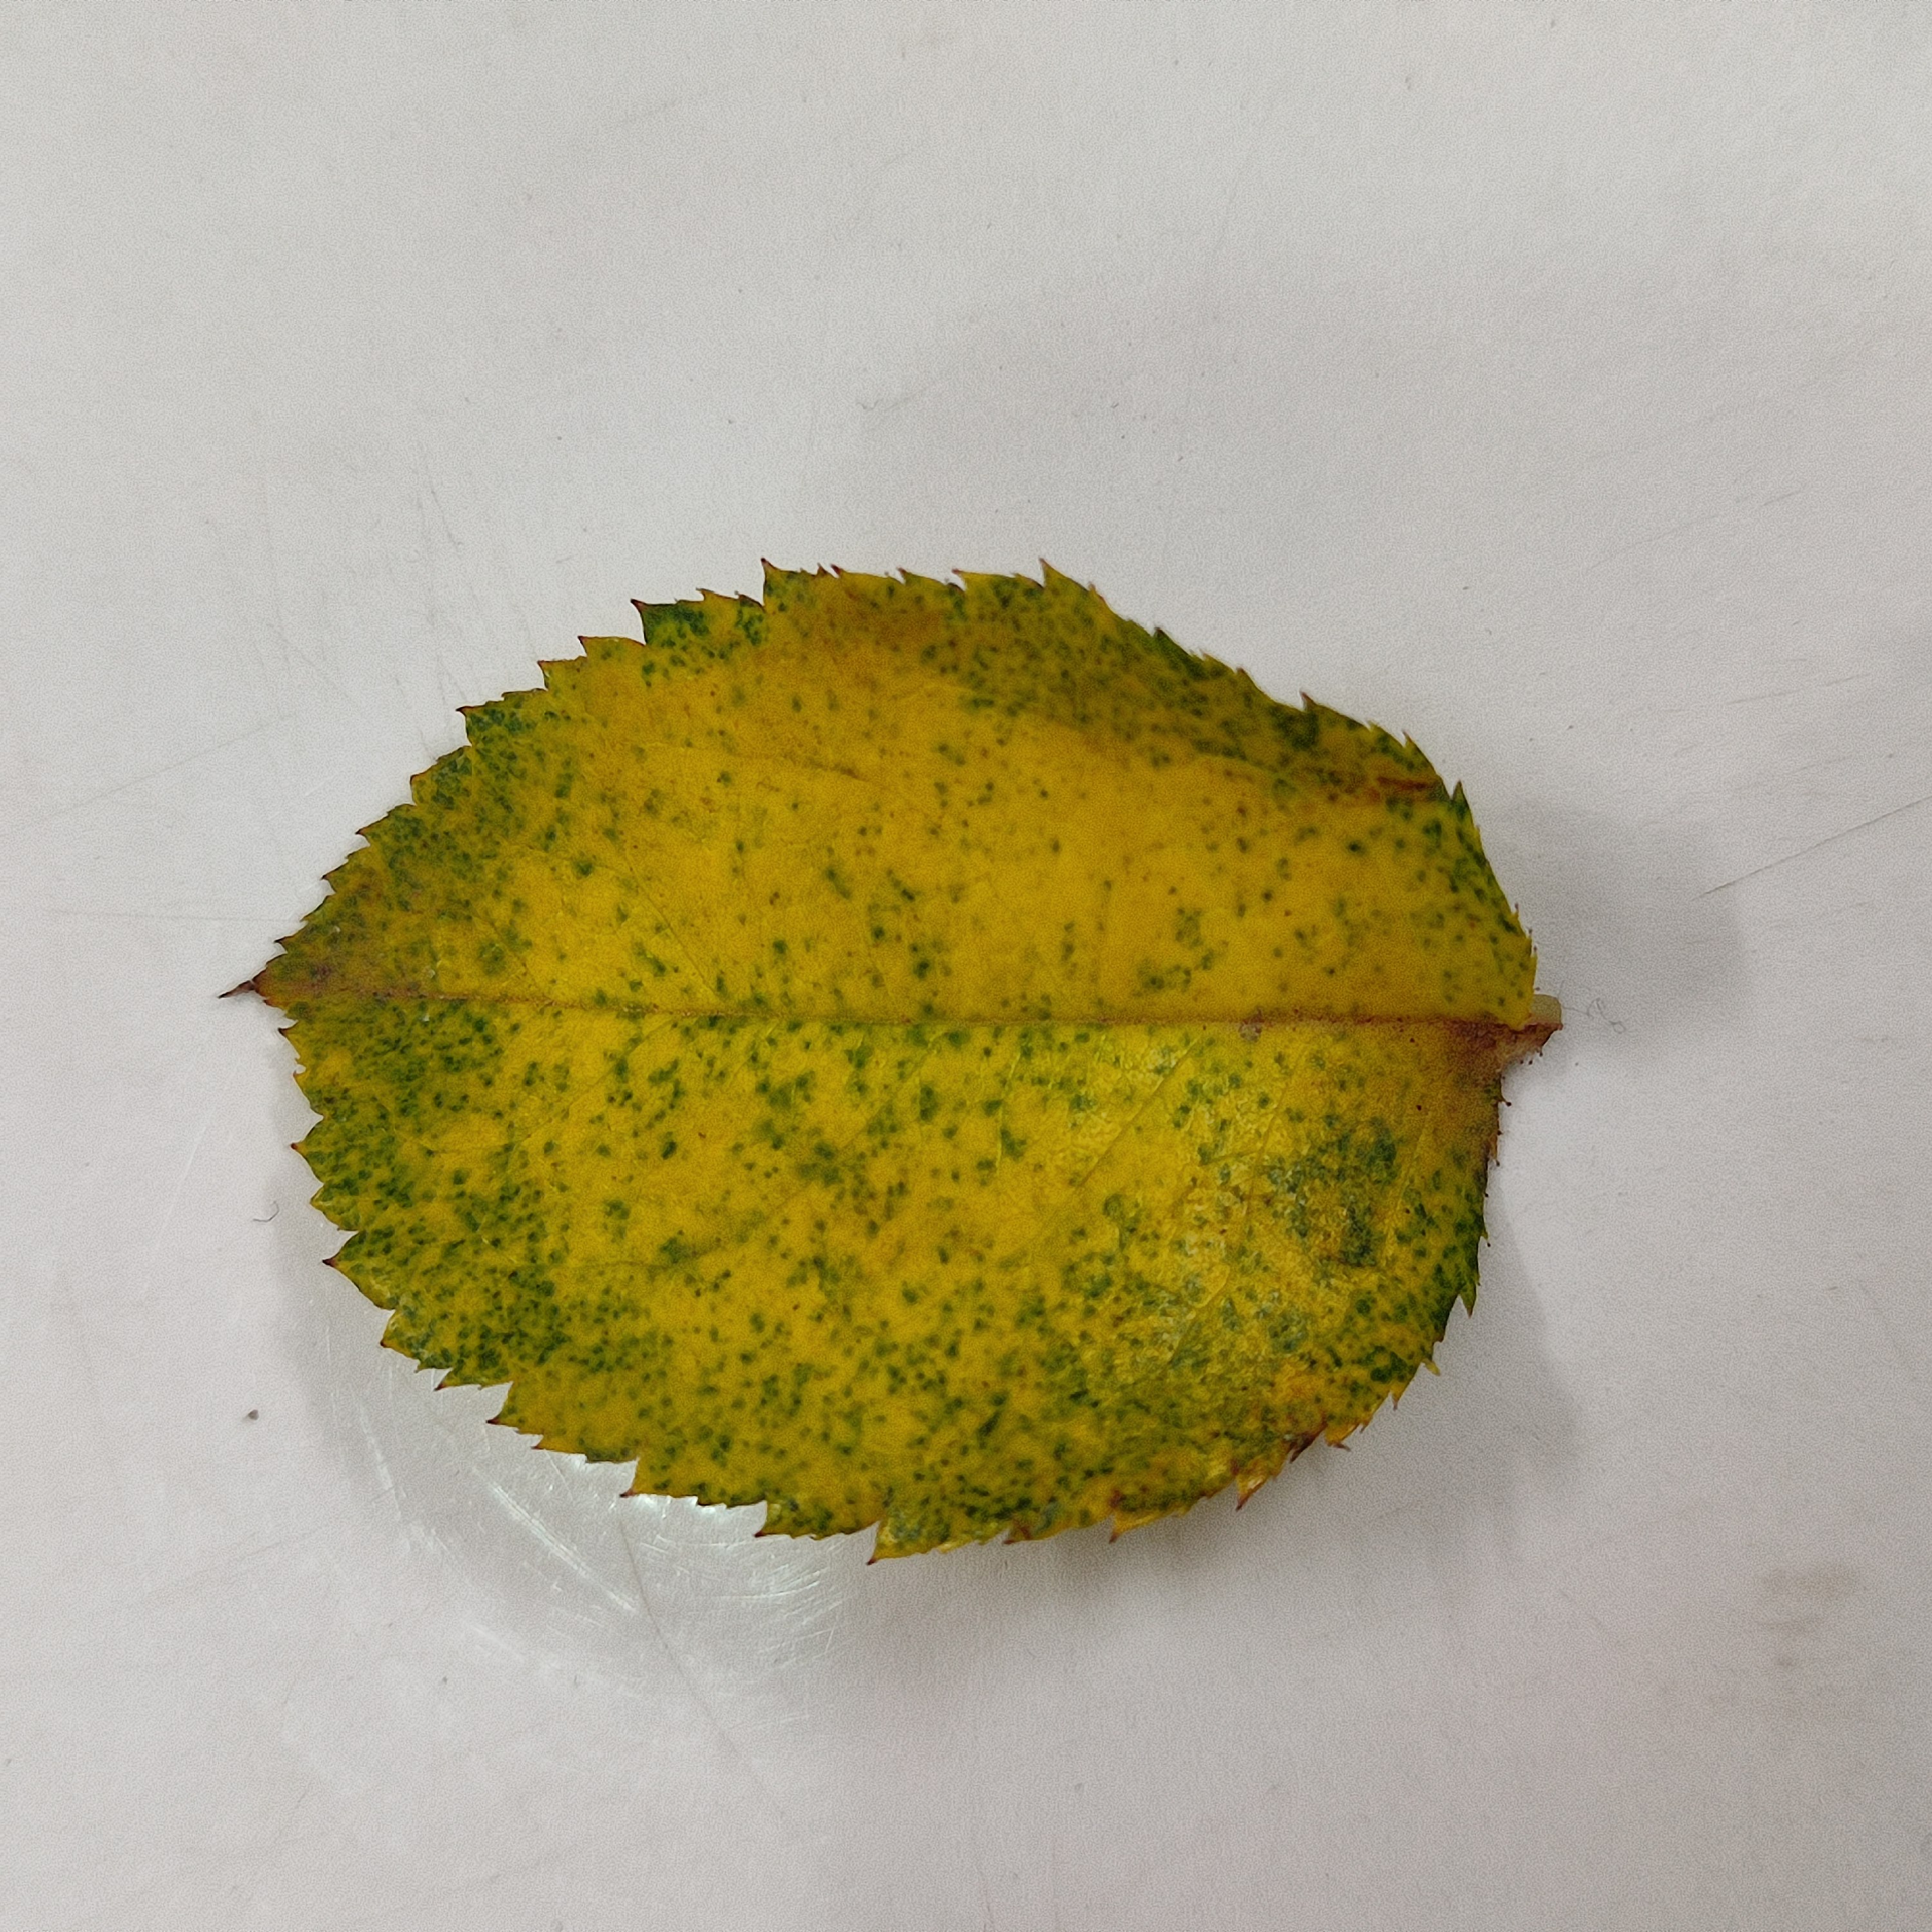
Label: Yellow Mosaic Virus